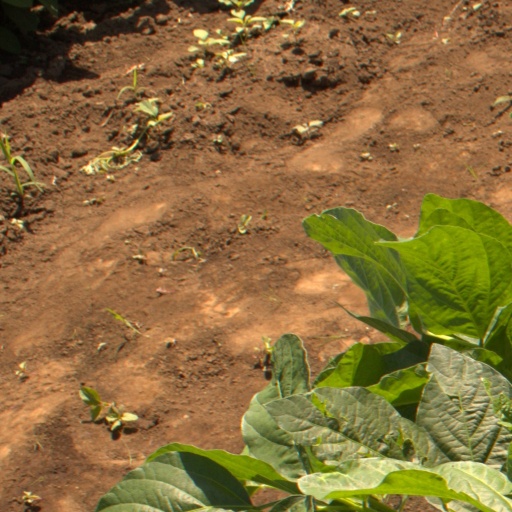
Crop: soybean